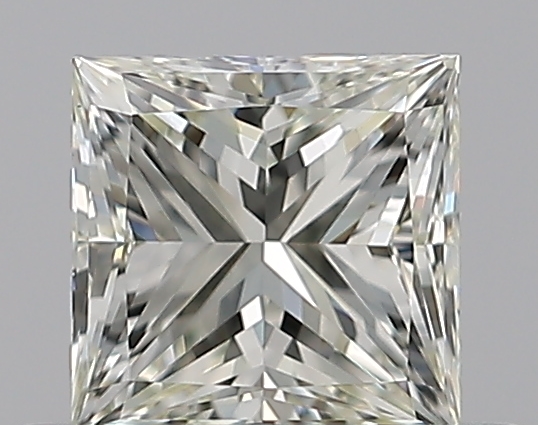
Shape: princess
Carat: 0.51
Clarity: VVS2
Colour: L
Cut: EX
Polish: EX
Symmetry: VG
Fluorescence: N
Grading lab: GIA
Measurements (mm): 4.46 x 4.37 x 3.18